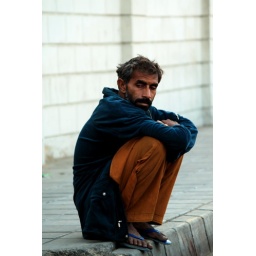
An unplanned shot of a person sitting on the street corner in Karachi. Edited with Picassa